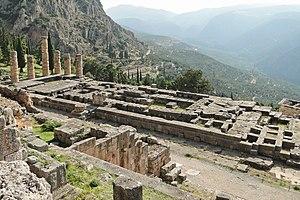
Temple d'Apollon à Delphes, Grèce
Les ruines du temple d'Apollon visibles aujourd'hui datent du IVᵉ siècle av. J.-C. et se présentent comme un édifice périptère d'ordre dorique. Il a été érigé par Spintharos de Corinthe, Xenodoros et Agathon sur les restes d'un temple plus ancien datant du VIᵉ siècle av. J.-C. lui-même érigé sur une construction datant du VIIᵉ siècle av. J.-C. attribuée aux architectes Trophonios et Agamedes.